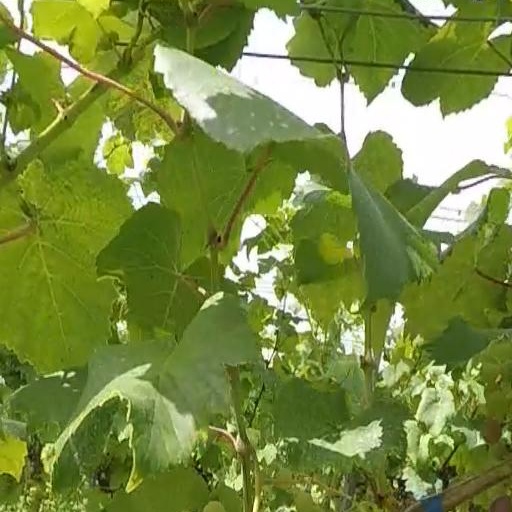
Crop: grape